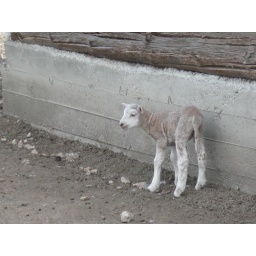
Young goat at animal farm near Salmon Arm, Canada